Peru

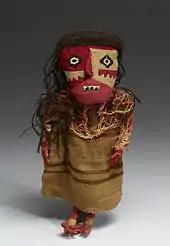
11th-century textile doll, Chancay culture, Walters Art Museum. Dolls are frequently found in the tombs of ancient Peru.

The economy of Peru is the 48th largest in the world (ranked by Purchasing Power Parity (PPP)), and the income level is classified as "upper middle" by the World Bank. Peru is, , one of the world's fastest-growing economies owing to an economic boom experienced during the 2000s. It has an above-average Human Development Index (HDI) of 0.76 which has seen steady improvement over the years leading up to 2024, which has seen another 0.007 points improvement. Historically, the country's economic performance has been tied to exports, which provide hard currency to finance imports and external debt payments. Although they have provided substantial revenue, self-sustained growth and a more egalitarian distribution of income have proven elusive. According to 2015 data, 19.3% of its total population is poor, including 9% that lives in extreme poverty. Inflation in 2012 was the lowest in Latin America at only 1.8%, but increased in 2013 as oil and commodity prices rose; it stands at 2.5%, and 8.6% in 2023. The unemployment rate was 3.6% in 2012.